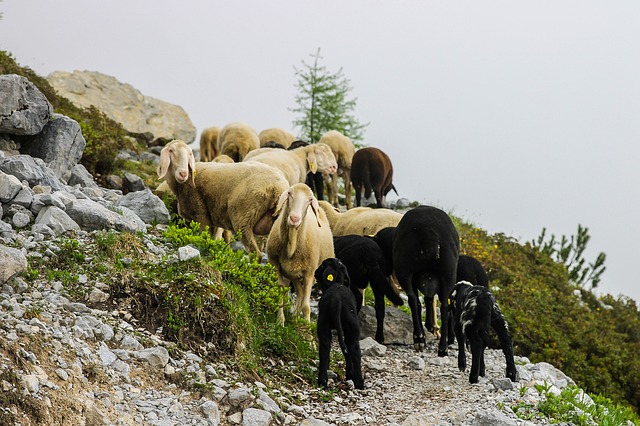
Label: pecora